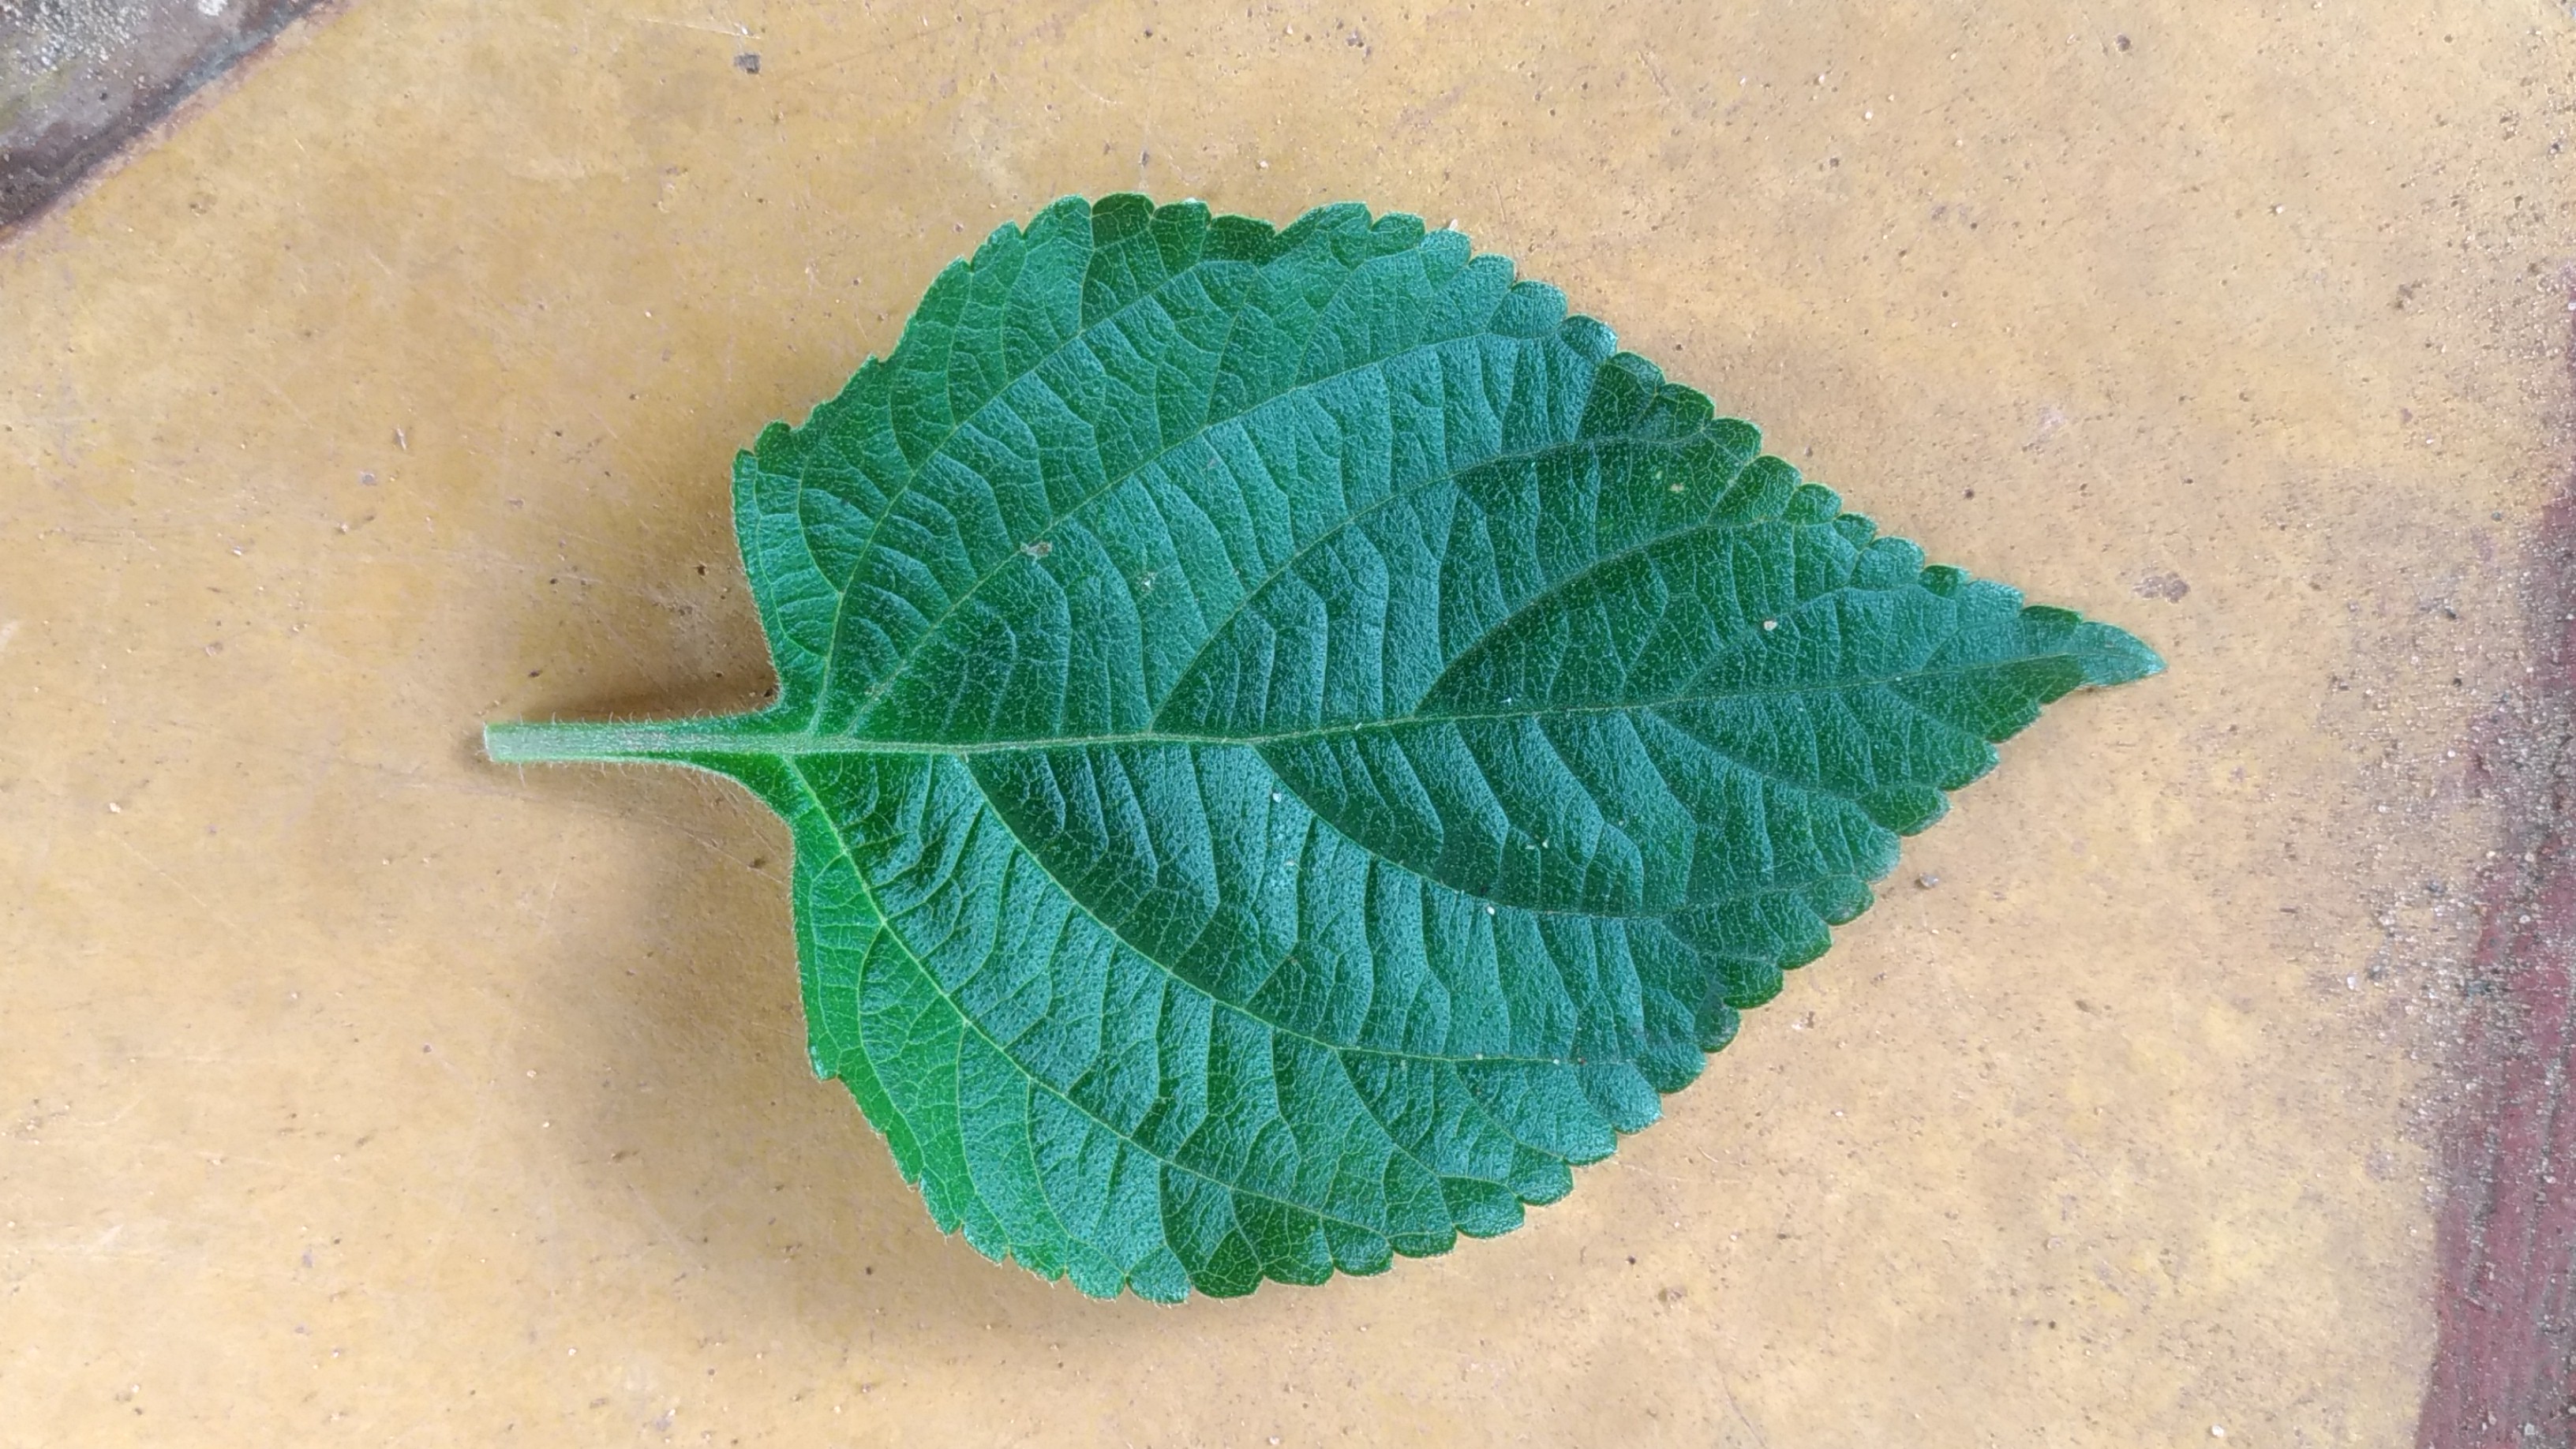
Plant: Lantana